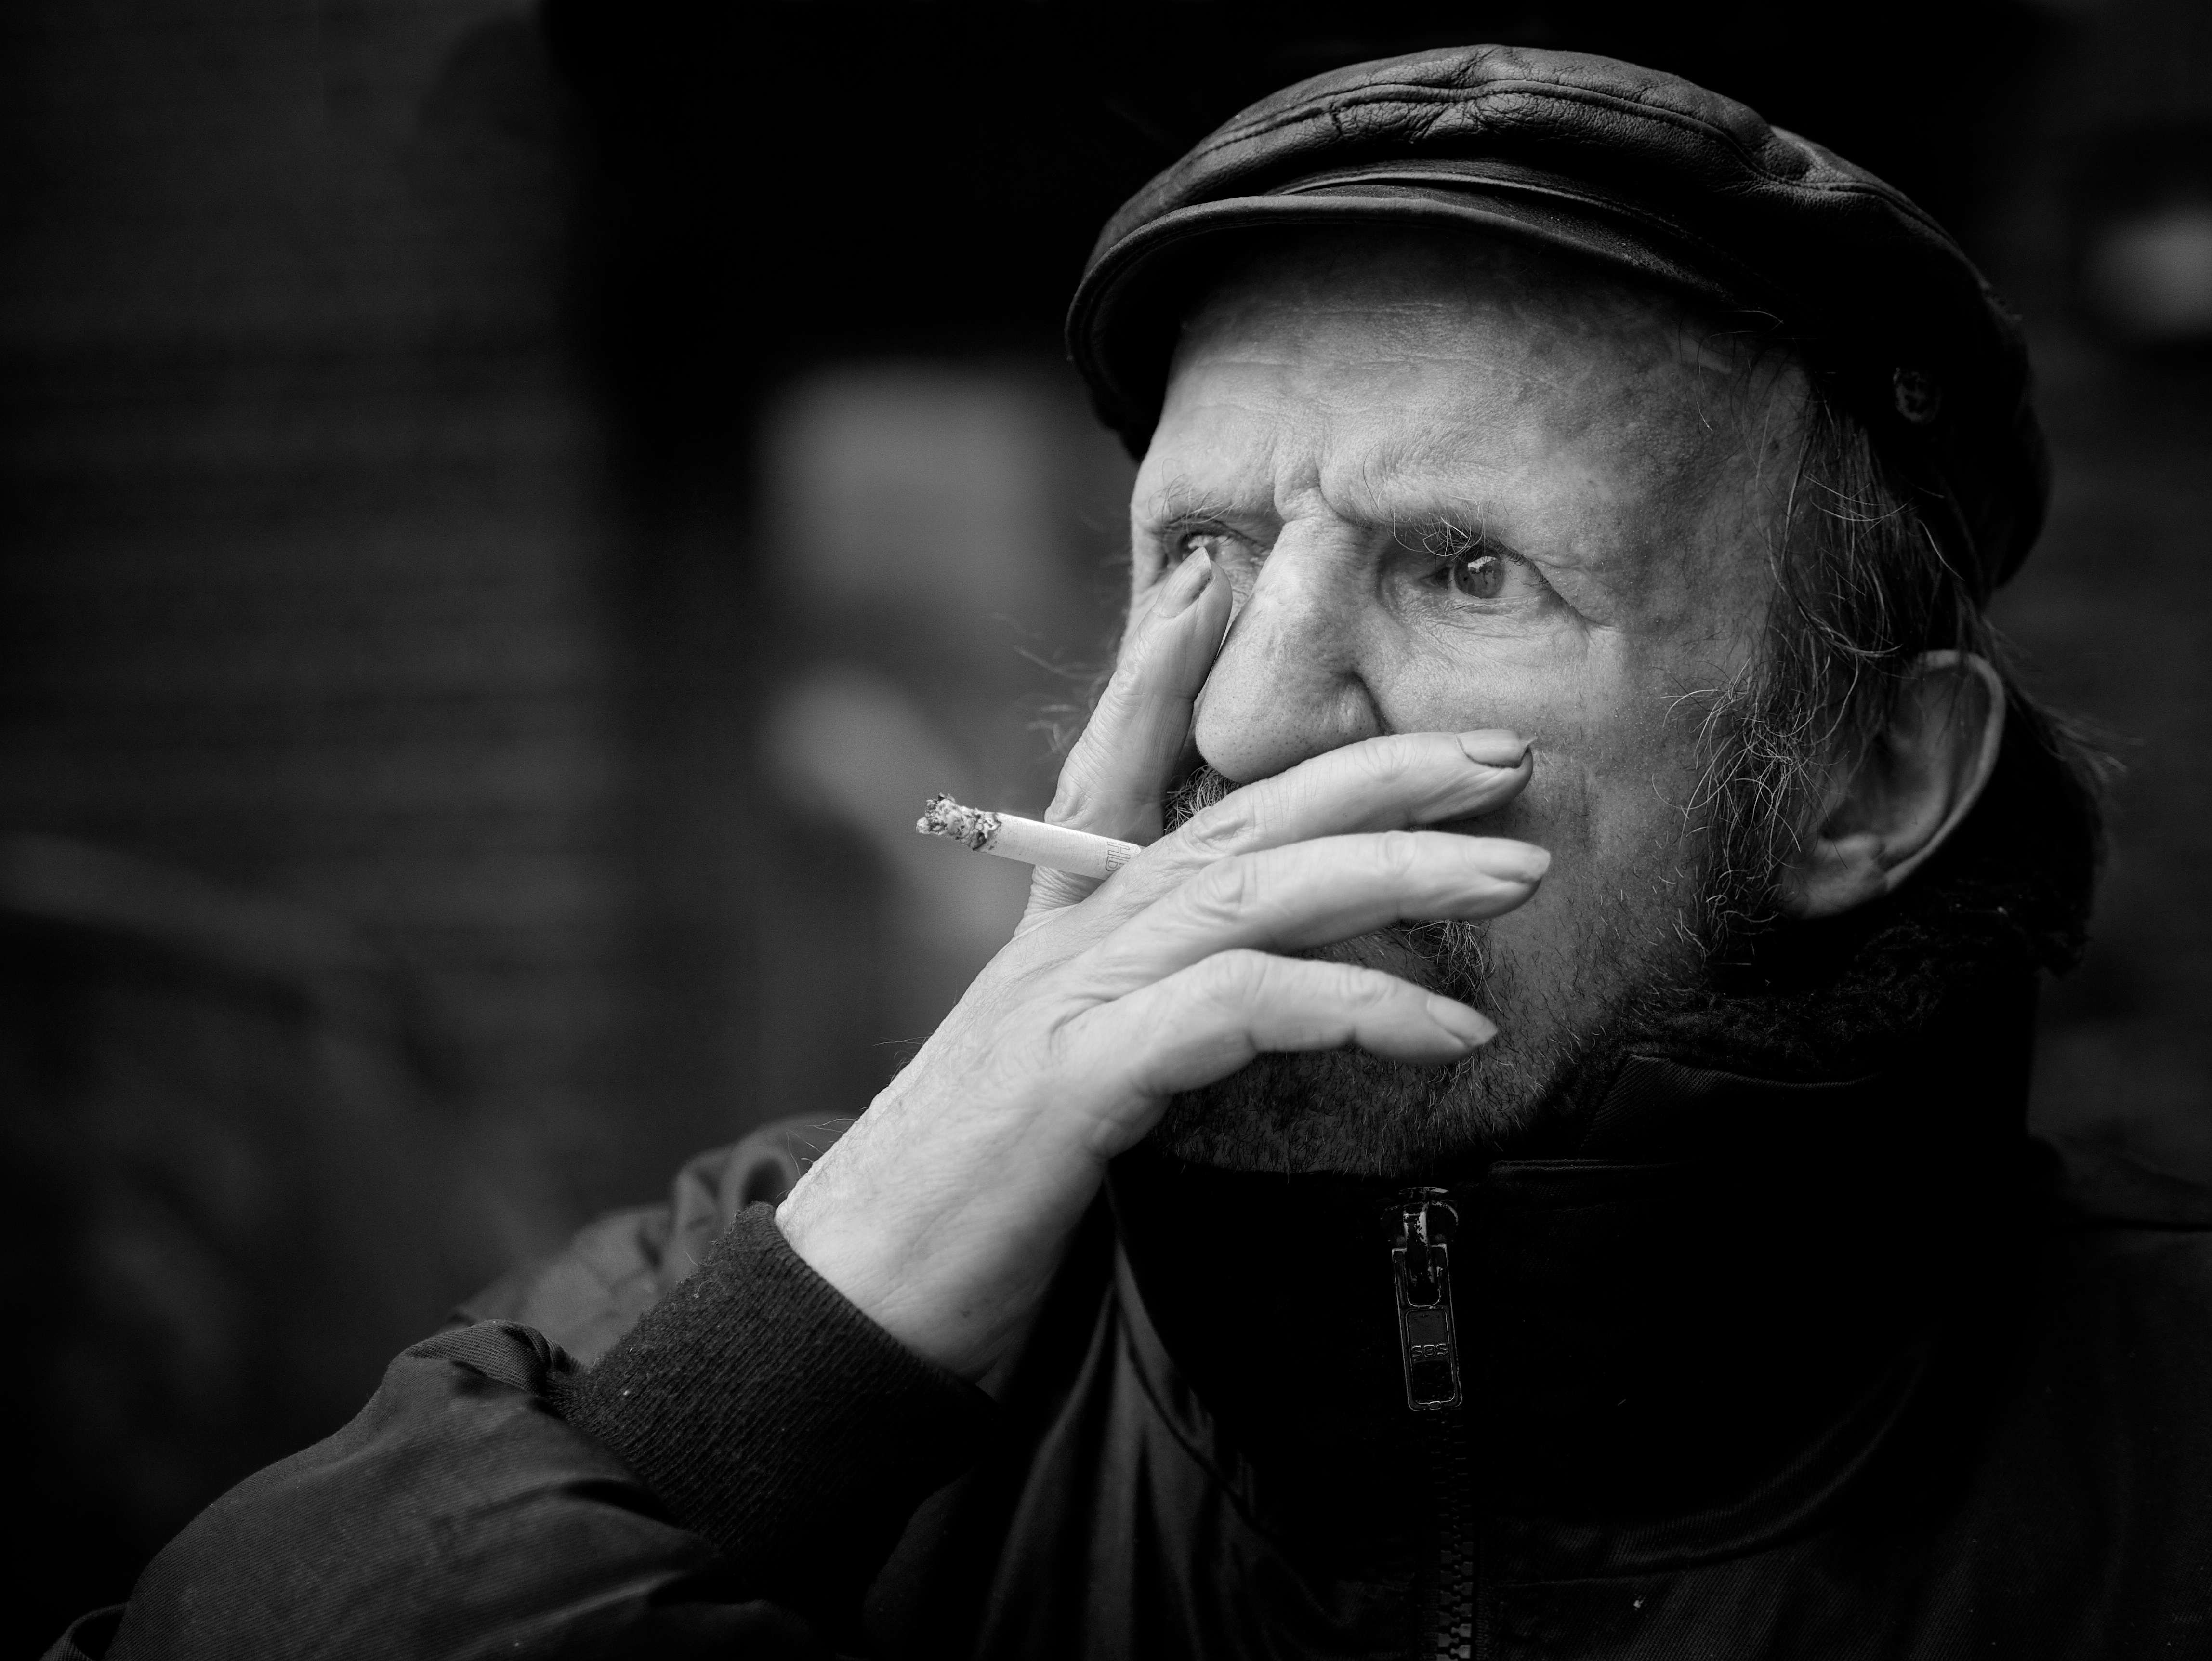
person, music, black and white, white, street, photography, ebook, portrait, training, darkness, musician, black, monochrome, streetphotography, flickr, thomas, video, singing, olympus, photograph, omd, fuji, guitarist, leica, entertainment, monochrom, leuthard, hcb, thomasleuthard, monochrome photography, film noir